Samuel Ryder

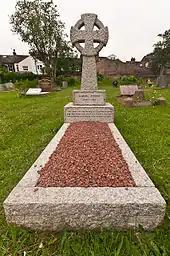
Samuel Ryder's grave

Ryder suffered from poor health in later life, and spent some time in South Africa and with his elder daughter Marjorie in Rhodesia, where she had emigrated. He died on 2 January 1936 at the Langham Hotel in Portland Place, London, the family's traditional Christmas holiday residence. After a funeral at Trinity Congregational Church in St Albans, he was buried in Hatfield Road Cemetery. His youngest daughter, Joan, took over the management of his companies after his death.